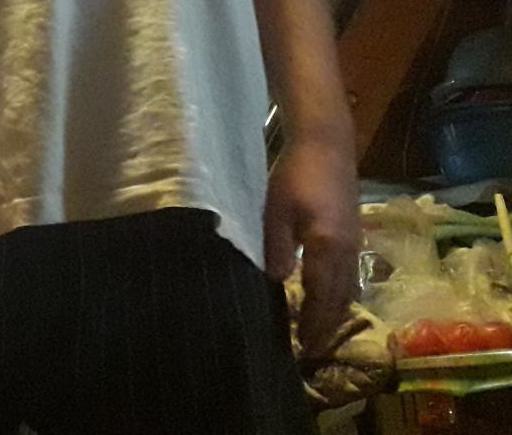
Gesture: no_gesture